St Mungo's (charity)

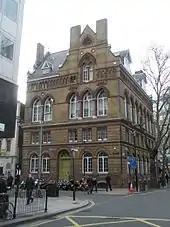
St Mungo's hostel in Covent Garden at the junction of Endell Street and High Holborn. The building was formerly a national school and now accommodates 53 homeless people, providing training for a period of up to two years to try to get them into work.

St Mungo's (St Mungo's Community Housing Association) is a charity registered in England to help people experiencing homelessness. It currently operates in London, Bristol, Oxford, Bournemouth, Christchurch and Poole, Brighton, and Reading.